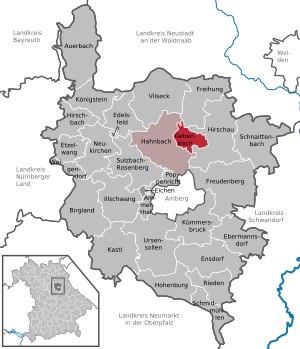
Gebenbach est une commune de Bavière, située dans l'arrondissement d'Amberg-Sulzbach, dans le district du Haut-Palatinat, située à 14 km à l'est de Sulzbach-Rosenberg et à 16 km au nord d'Amberg.